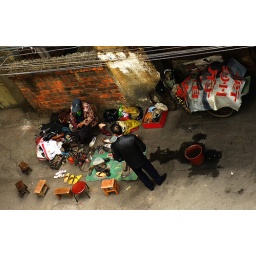
shoe fixer in an old street of nanning